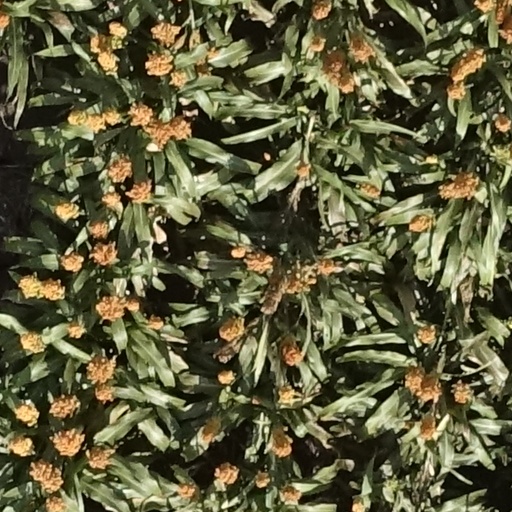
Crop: sorghum